Gadani Ship Breaking Yard

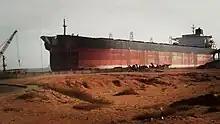
Cargo ship being scrapped on the Gadani beach

Gadani ship-breaking yard is the world's third largest ship breaking yard located across a long beachfront at Gadani, Pakistan. The yard consists of 132 ship-breaking plots. It is located about northwest of Karachi, the largest city of Pakistan.